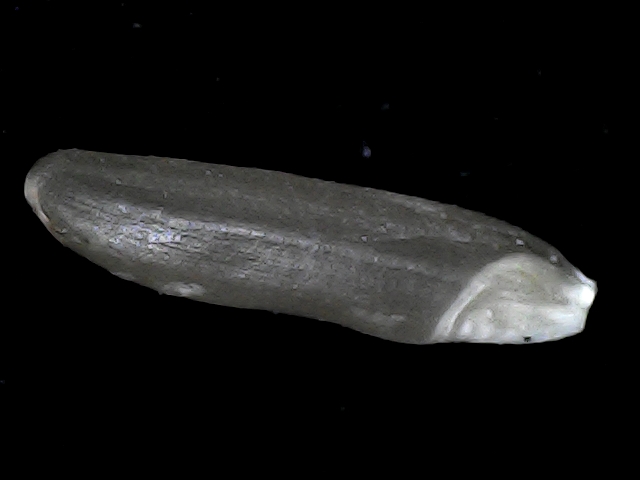
Rice variety: BD70